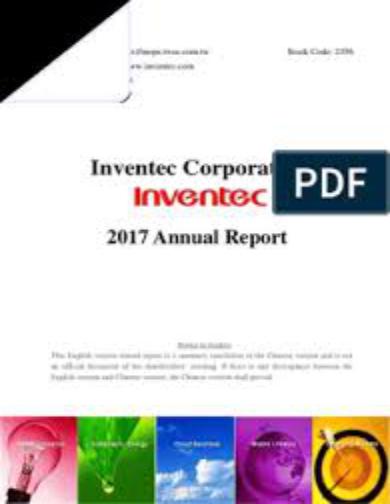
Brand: Inventec
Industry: Electronic